Crepundia

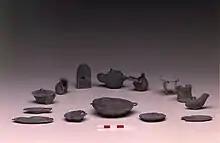
Iulia Graphis' lead toys, 2nd century, Reggio Emilia City Museums

Crepundia are groups of amulets, often strung onto chains in Classical antiquity. They are similar to charm bracelets and are archaeologically associated with children.